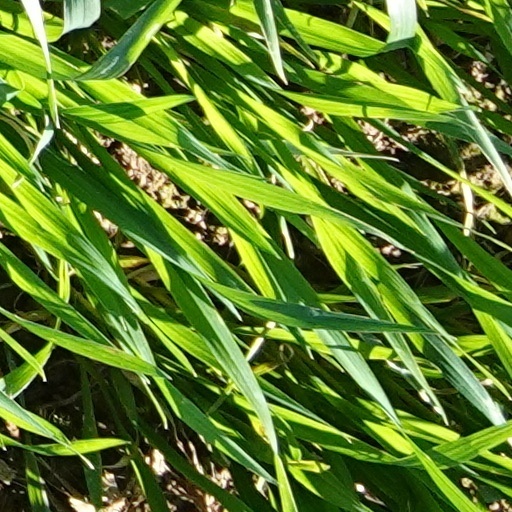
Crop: wheat